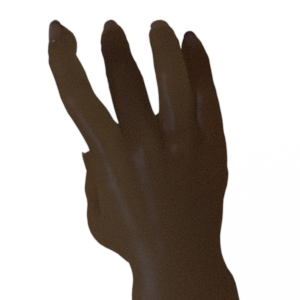
Label: paper